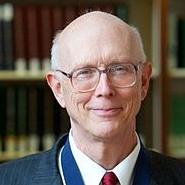
Age: 70